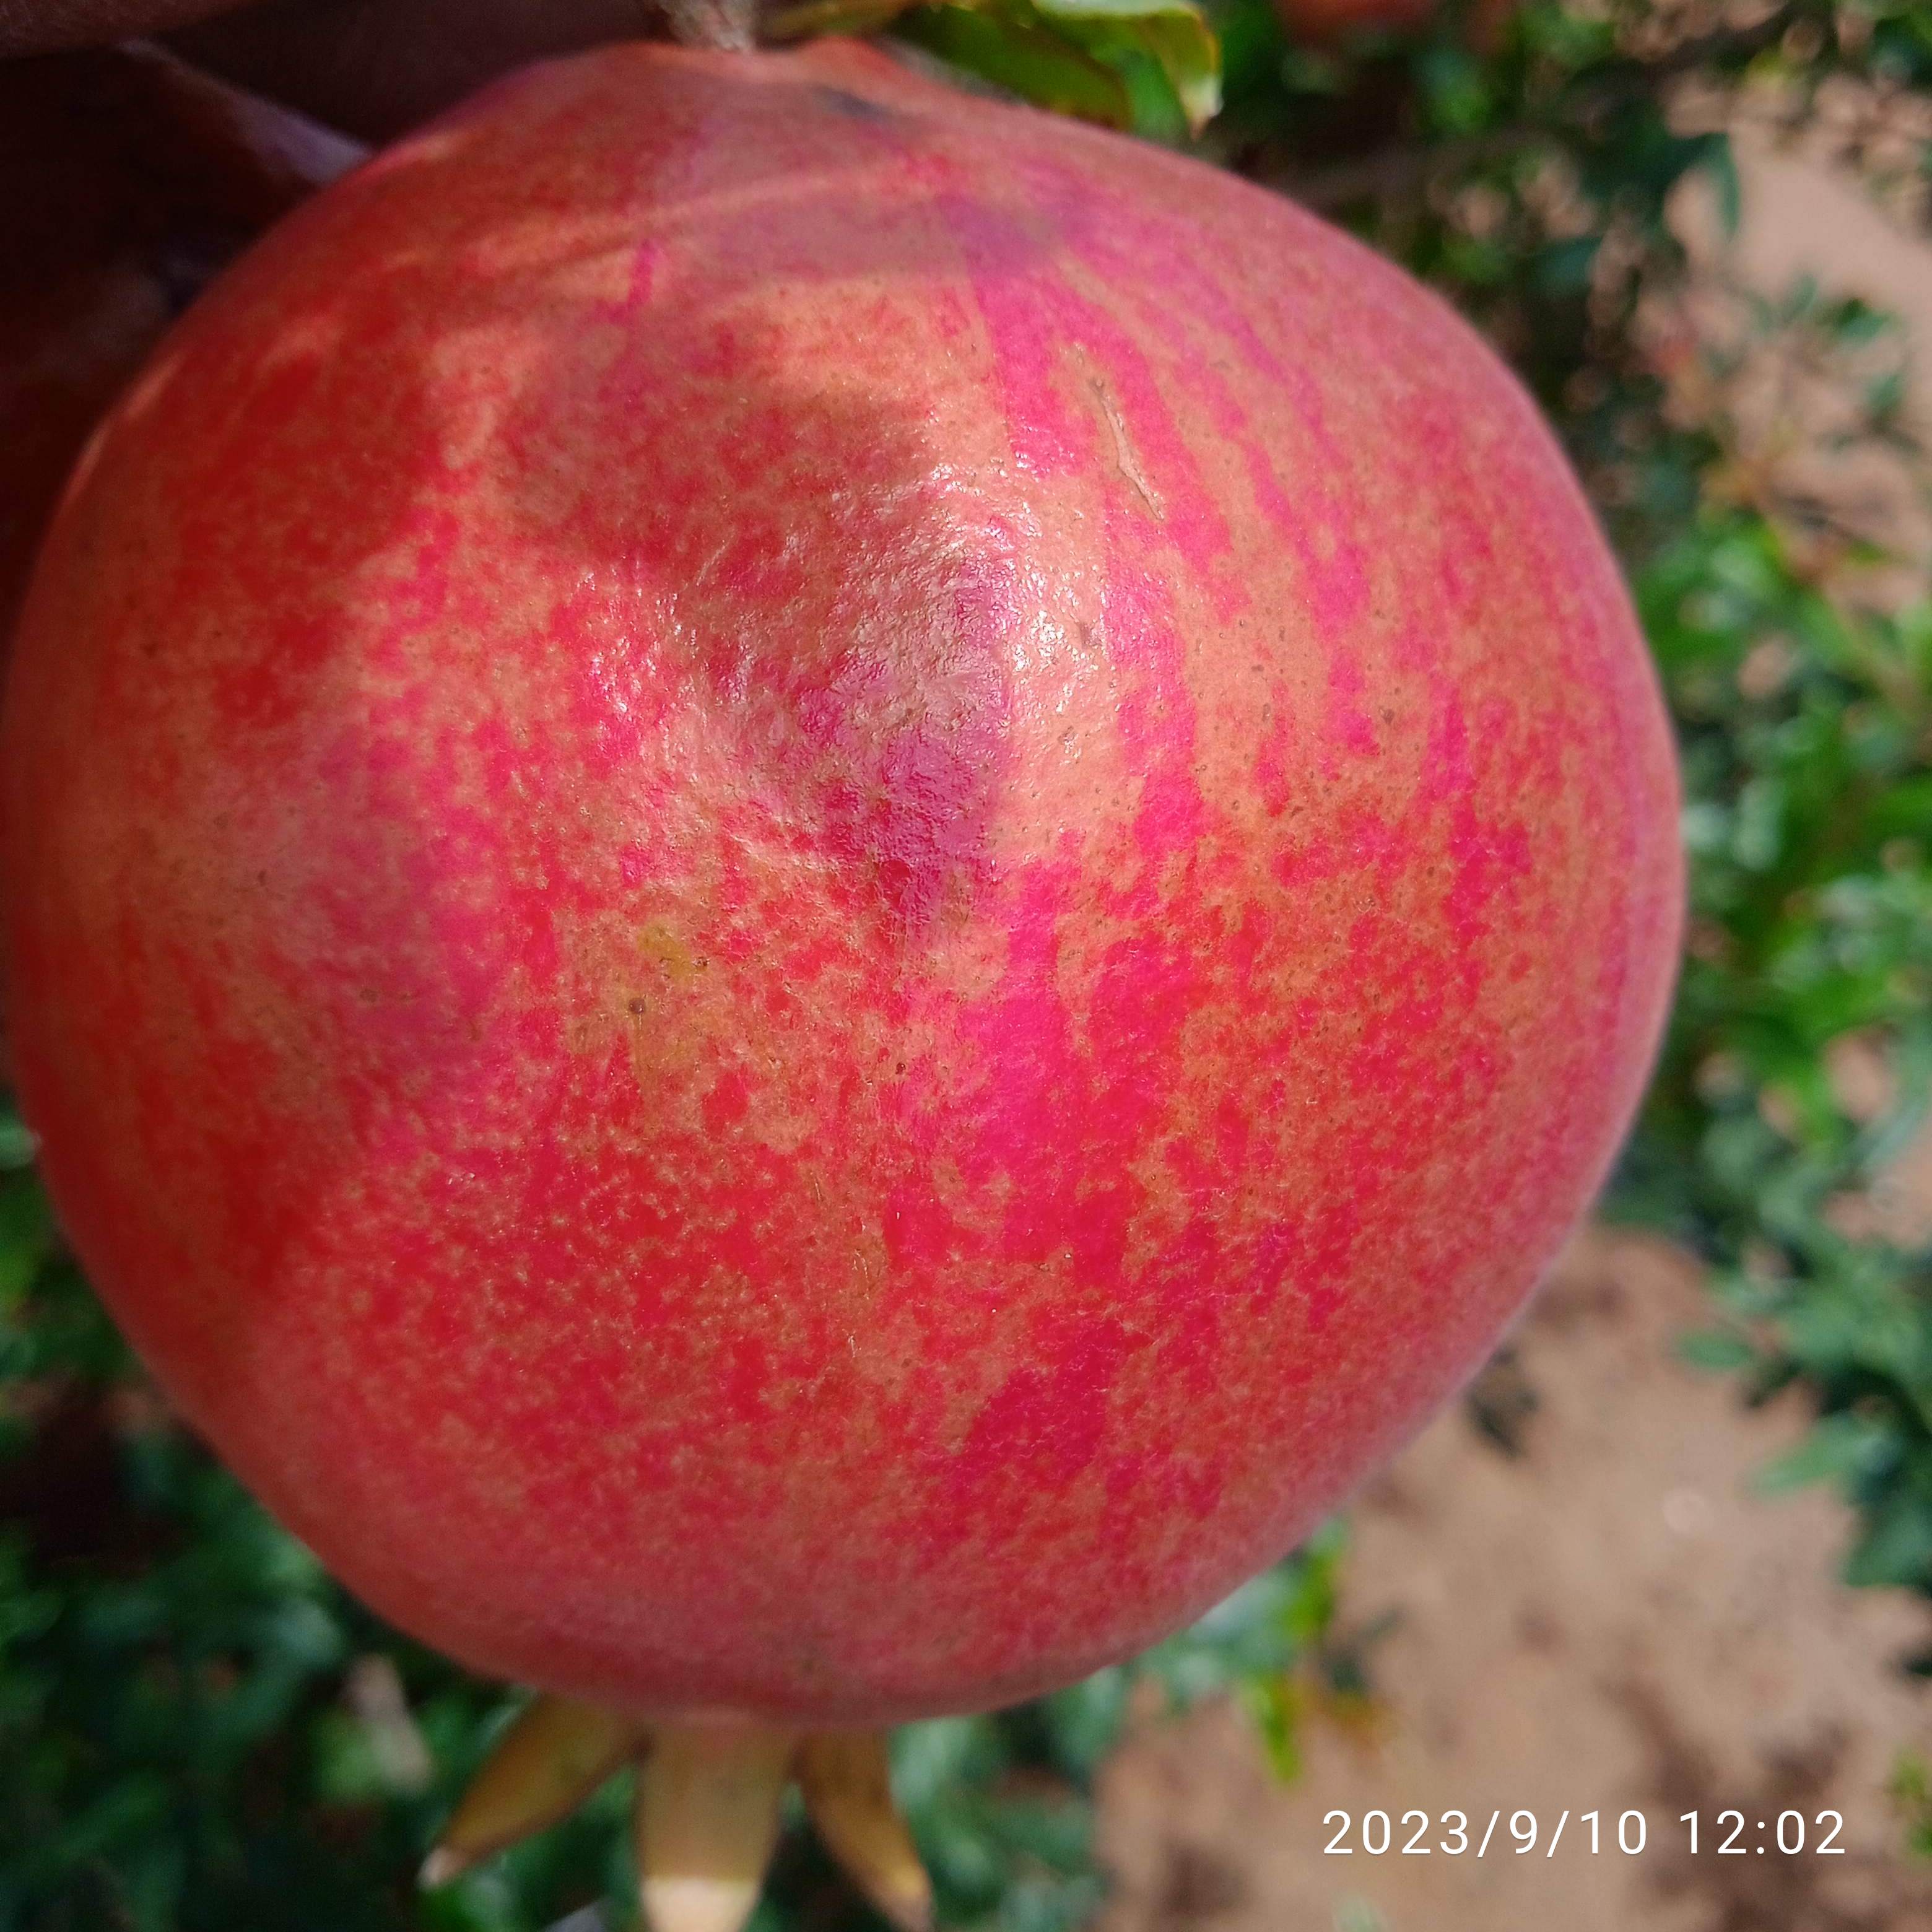
Label: Healthy